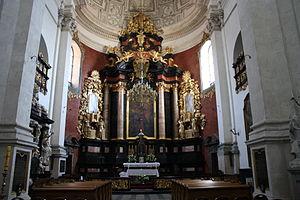
L'église Saints-Pierre-et-Paul est un édifice religieux catholique polonaise de style baroque, construite comme église du collège jésuite entre 1597 et 1619 par Giovanni Maria Bernardoni dans l'ancienne capitale de la Pologne, aujourd'hui le centre historique de Cracovie. Dédiée à saint Pierre et saint Paul, sa façade est un exemple caractéristique de l'influence architecturale exercée par l'Église du Gesù sur les constructions jésuites partout dans le monde.